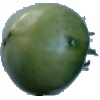
Label: Tomato not Ripened 1